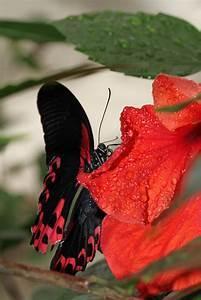
butterfly